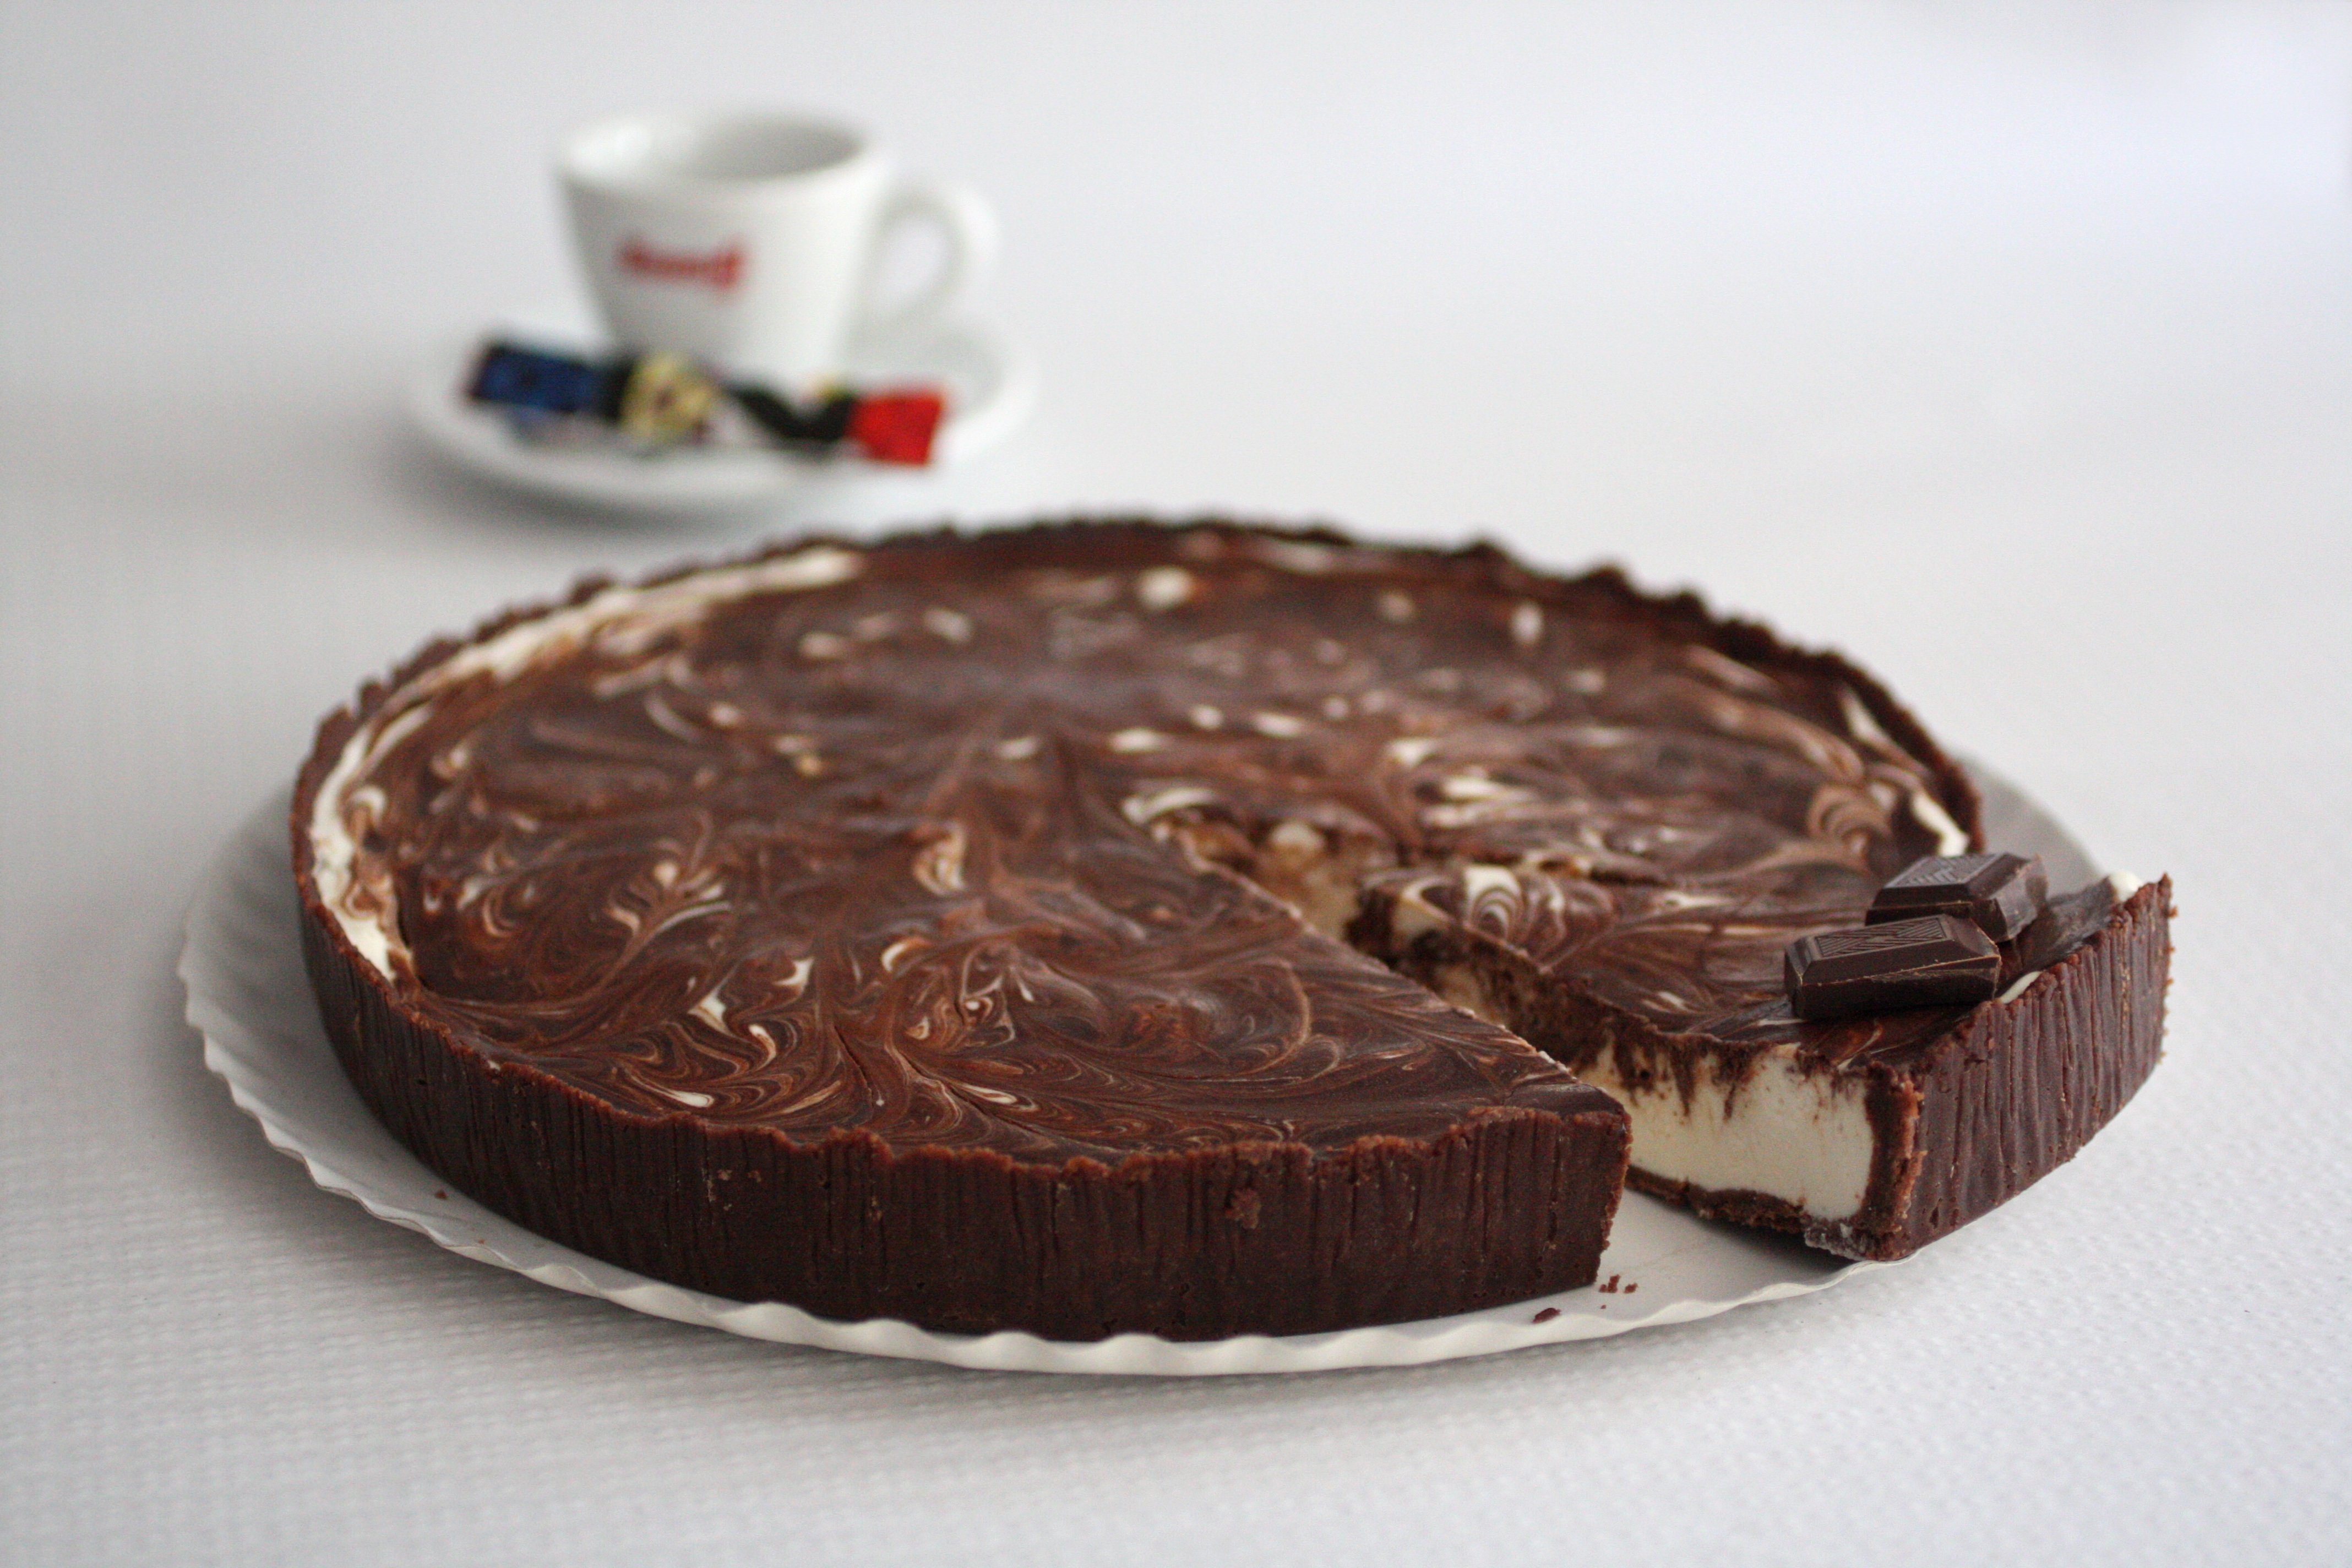
dish, food, produce, chocolate, baking, dessert, cake, pie, chocolate cake, baked goods, praline, ganache, snack food, chocolate brownie, sachertorte, peanut butter cup